Victoria University Coastal Ecology Laboratory

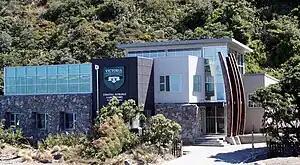
The Victoria University Coastal Ecology Laboratory, on the south coast of Wellington, New Zealand

The Victoria University Coastal Ecology Laboratory (VUCEL) is a research facility of the School of Biological Sciences at Victoria University of Wellington that supports research in coastal ecology and marine biology. Located at the southern end of the North Island of New Zealand, in Island Bay on Wellington's south coast, approximately 8 km south of the university's main campus, the laboratory overlooks Cook Strait and the exposed rocky reef systems of the Taputeranga Marine Reserve.